Giulia (wrestler)

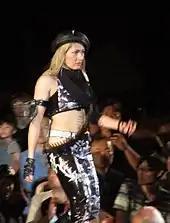
Giulia in 2018

Matsudo debuted under the ring name Giulia in a tag team match at "New Ice Ribbon #845", an event promoted by Ice Ribbon, on 29 October 2017, teaming with Takako Inoue in a loss to Nao Date and Satsuki Totoro. In November, she entered the Young Ice Tournament, where she was eliminated by Totoro in the first round. In April 2018, she wrestled Ice Ribbon's ace, Tsukasa Fujimoto, for the first time, losing in 39 seconds. On 24 September, Giulia got her first singles victory when she defeated Asahi. In the latter part of the year, Giulia began a feud with Tequila Saya, which eventually bought in male wrestlers Shinya Aoki and Hideki Suzuki, who acted as mentors for the female wrestlers and taught them new moves throughout their feud. After a match on 31 December, where Saya and Suzuki were defeated by Giulia and Aoki, her and Saya reconciled and formed a tag team known as Burning Raw. At the end of the year, she was presented with Ice Ribbon's New Face Award, the equivalent of winning rookie of the year. On 27 January 2019, Burning Raw unsuccessfully challenged Kyuri and Maika Ozaki for the International Ribbon Tag Team Championship. After 17 February, Giulia announced she would be taking a month off from wrestling due to nerve damage in her hip. After returning, she began a feud with Maya Yukihi, which culminated in Giulia unsuccessfully challenging for the ICE Cross Infinity Championship on 25 May. In July, Burning Raw defeated Yukihi and Risa Sera to win the International Ribbon Tag Team Championship; Giulia's first championship win of her career. After 3 months as champions, Burning Raw lost the titles back to Yukihi and Sera on 23 September, ending their reigns at 70 days. On 13 October, Giulia announced she would be leaving Ice Ribbon.